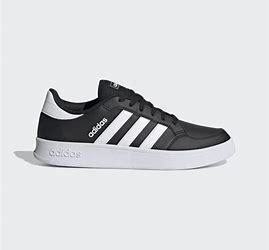
Brand: Adidas
Model: Breaknet